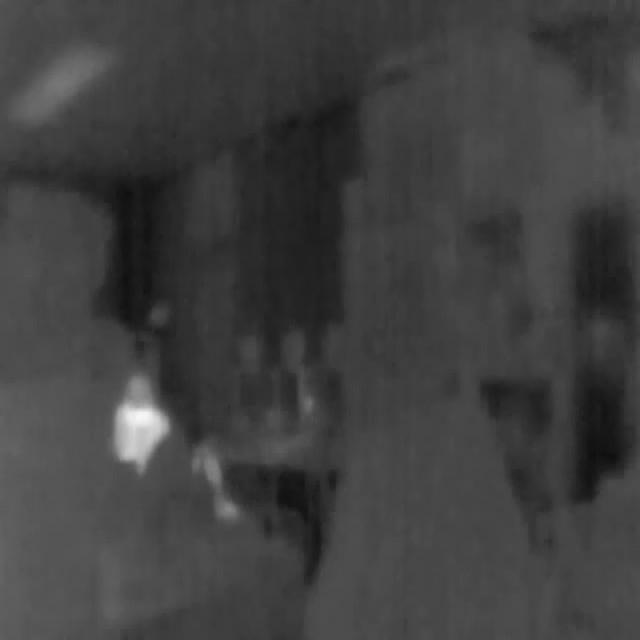
Detected objects:
label: person